O Dia que Durou 21 Anos

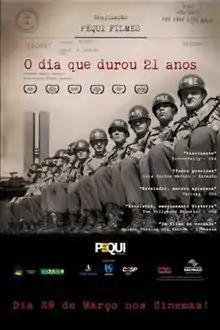
Theatrical release poster

O Dia que Durou 21 Anos ("The Day That Lasted 21 Years") is a Brazilian documentary film directed by Camilo Tavares that shows the influence of the U.S. government in the 1964 Brazilian coup d'état. Original White House tapes with John F. Kennedy and Lyndon Johnson as well as CIA Top Secret documents reveal how the US government planned to overthrow Brazilian elected president João Goulart. The film has won three awards in international festivals cinemas, two of these in the United States and one in France.